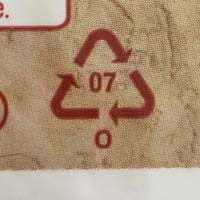
Plastic recycling code class: 7_other_resins